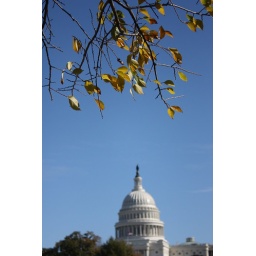
trees + monument against the sky